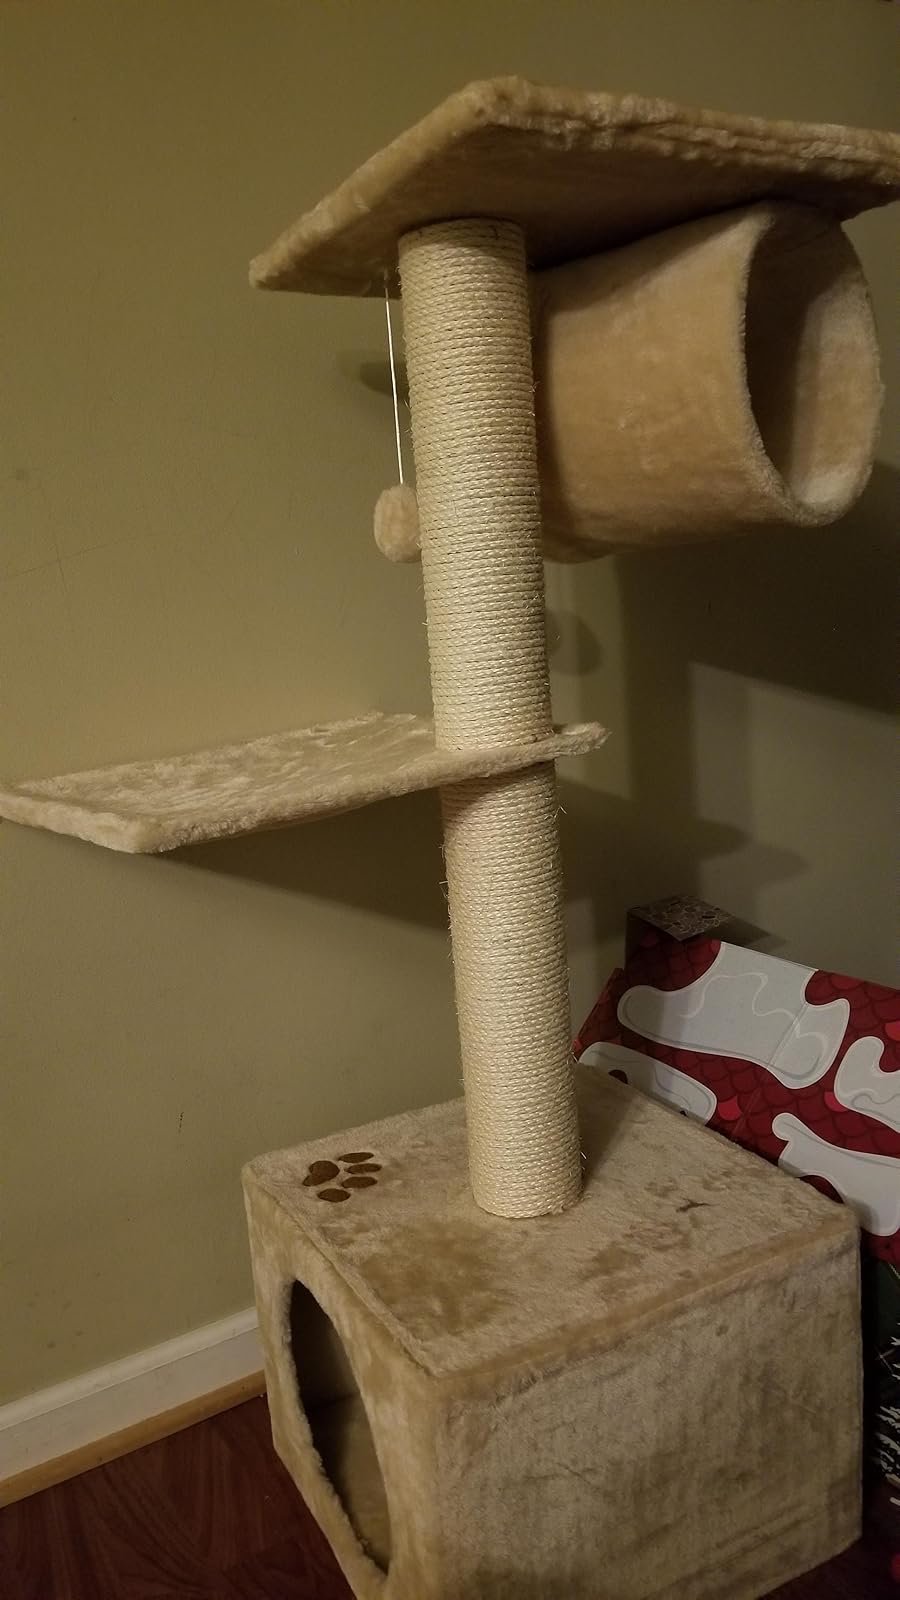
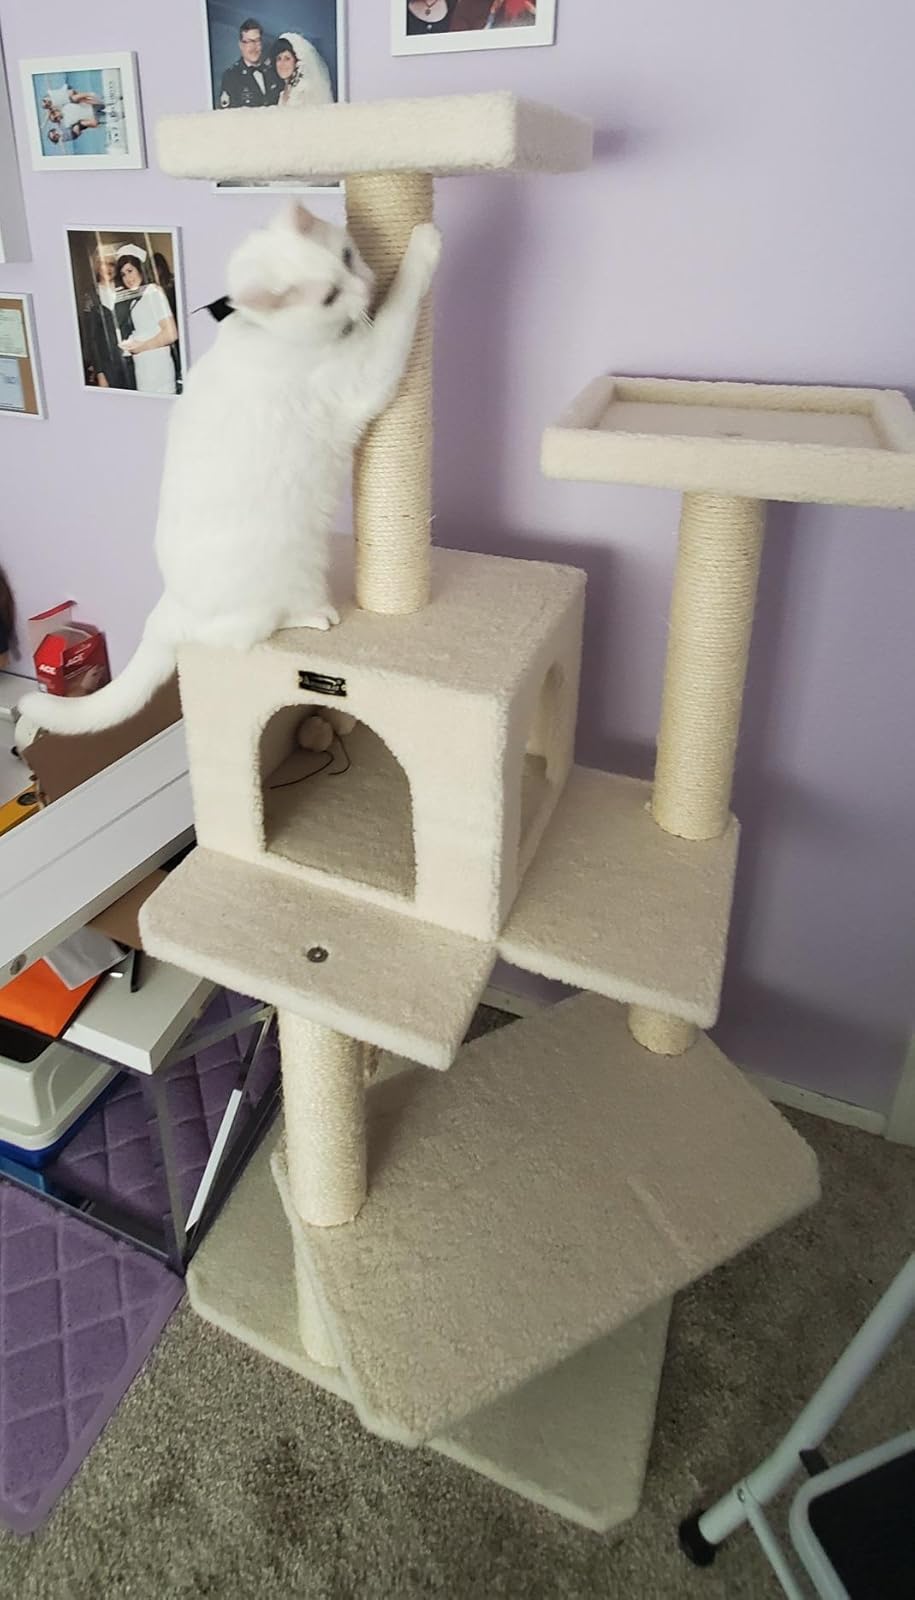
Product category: items_cat tree
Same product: no